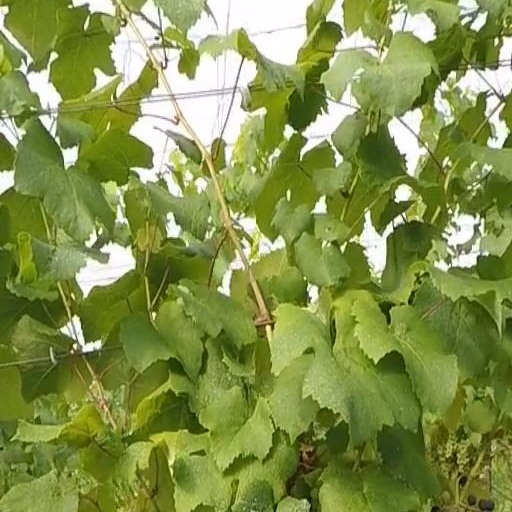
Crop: grape